Jarabacoa

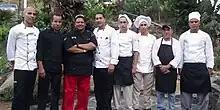
Jarabacoa, Dominican Republic chefs at Jamaca de Dios Restaurant.

Jarabacoa has a Tropical rainforest climate (Köppen climate classification "Af" ). Due to its high elevation in the interior it has warm days and lower temperatures at nights during most of the year, and temperate days and colder nights during winter months. Because of its climate, visitors have christened Jarabacoa as "The City of Everlasting Spring". Rain is abundant during most all the year.